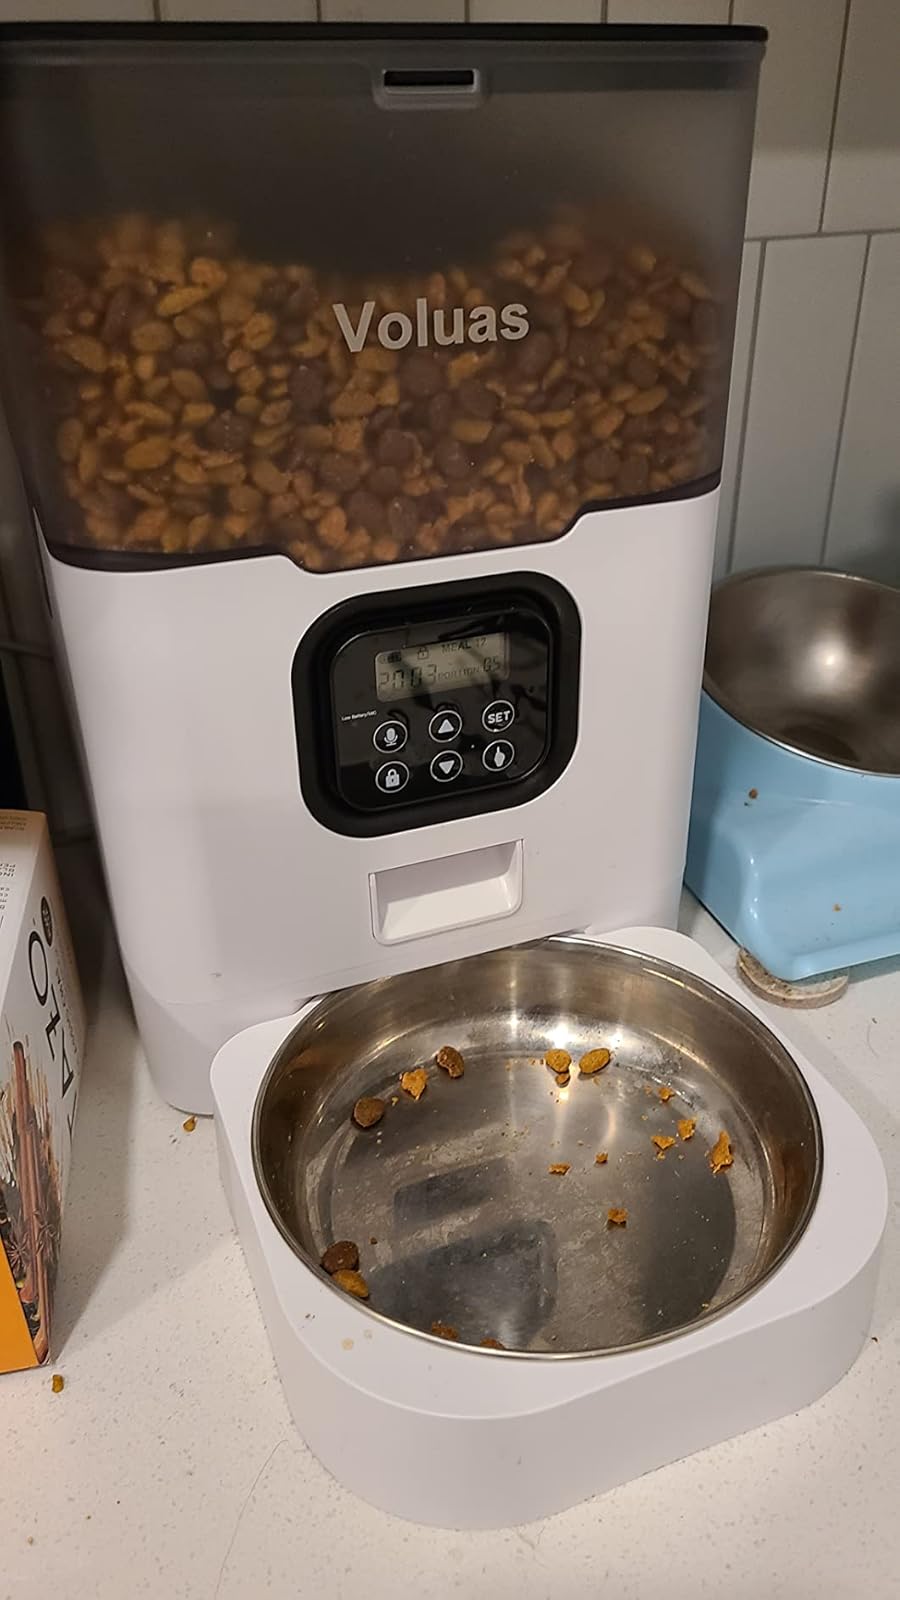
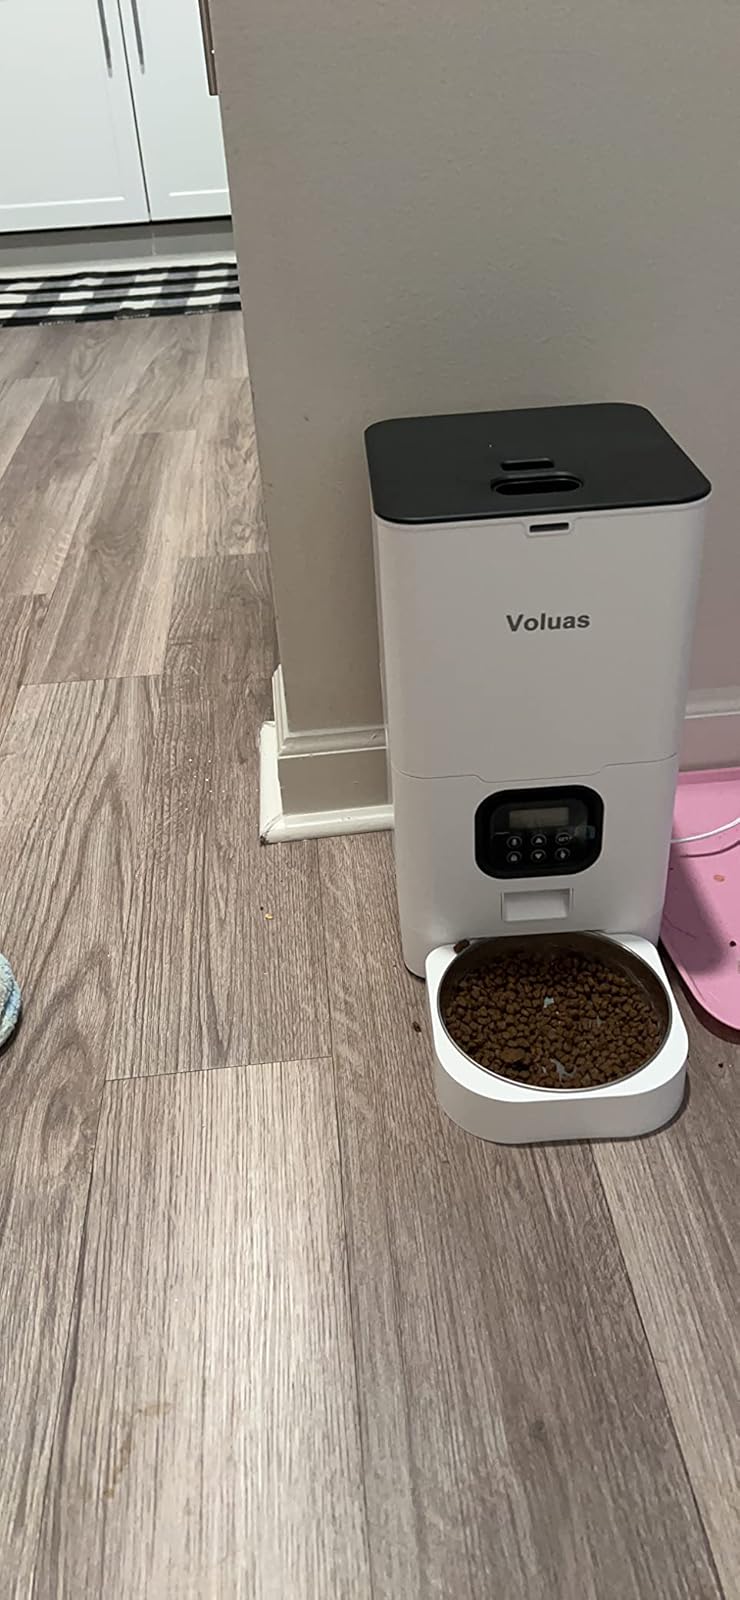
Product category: items_feeder
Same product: no